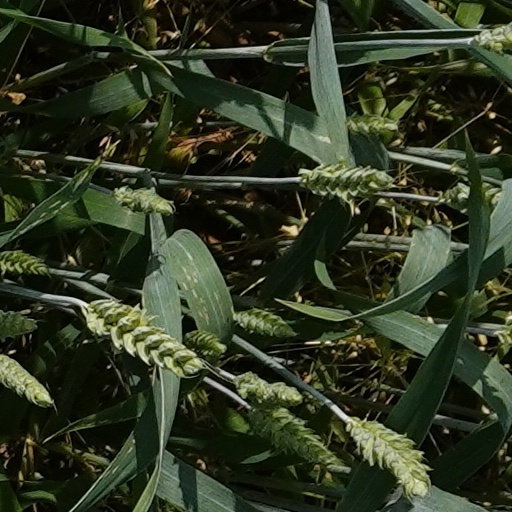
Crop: wheat